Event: Nepal Earthquake
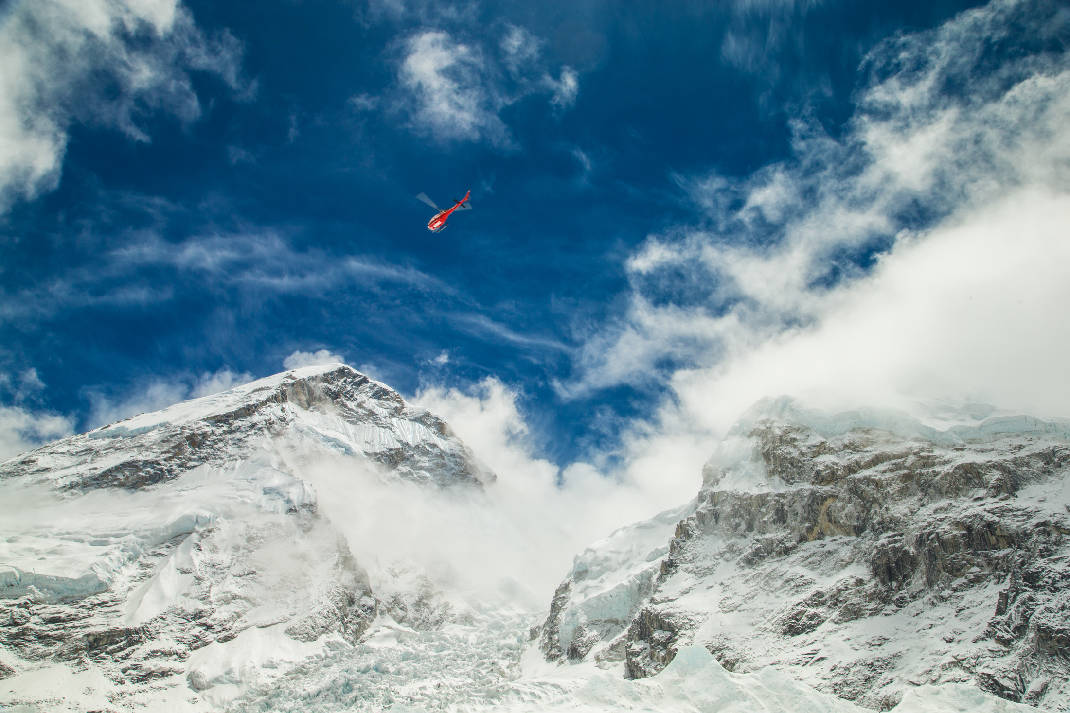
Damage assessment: no_damage